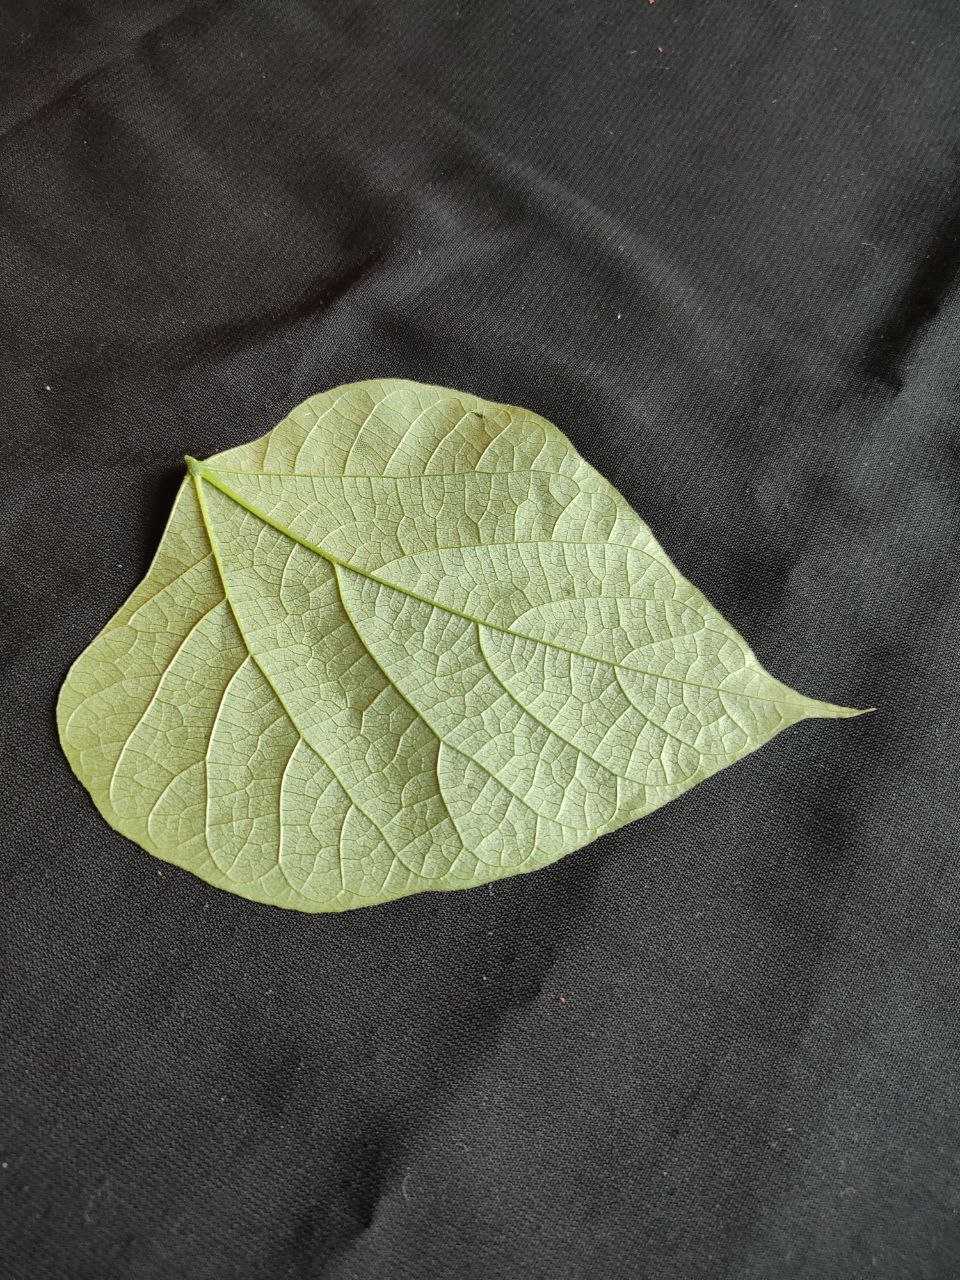
Crop: bean
Leaf condition: Fresh Leaf